Answer in natural language. Considering the relative positions, is black chair with round backrest (marked B) above or below dark upholstered armchair (marked A)? Choose between the following options: below or above
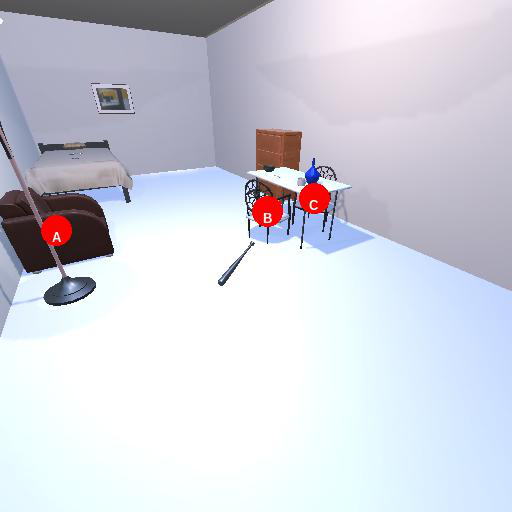
<answer>above</answer>